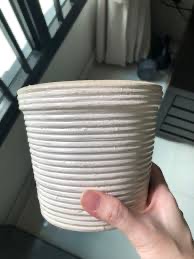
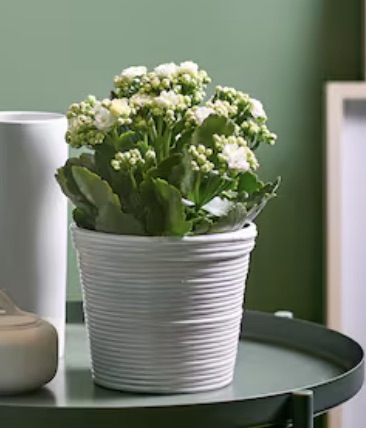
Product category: misc
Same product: yes